Irene Marcos

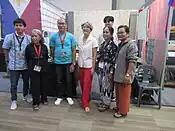
Irene Marcos with Filipino artisans

Marcos is married to businessman Gregorio Maria Araneta III, with whom she has two children: Alfonso and Luis. On February 21, 2024, Luis Marcos Araneta, husband of Alexandra Rocha is the new president of Araneta Properties and Gregorio Araneta III group of companies after resignation of Crisanto Roy Alcid.